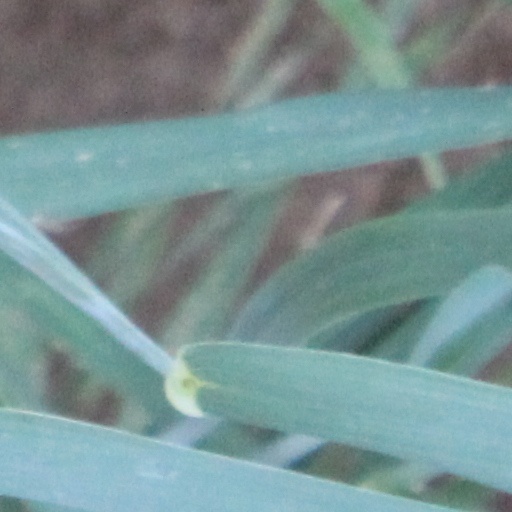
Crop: wheat